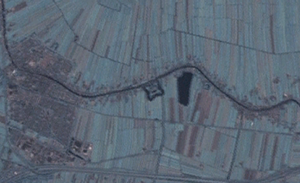
Copié du logiciel NASA Worldwind. Image du satellite Landsat 7 du Fort Wierickerschans (l'objet en forme d'étoile au centre de l'image). Environ 7km d'altitude.
Wierickerschans, est un fort faisant partie de la Ligne d'eau néerlandaise, situé dans l'ancienne commune de Bodegraven depuis le 1ᵉʳ janvier 2011 commune de Bodegraven-Reeuwijk, Pays-Bas. Le fort est construit en 1673 et converti en poudrière en 1747-1748.